Jessica Feldmark

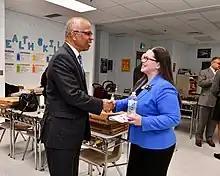
Feldmark with Lieutenant Governor Boyd Rutherford in 2018

In February 2018, Feldmark filed to run for Maryland House of Delegates. She came in third place in the Democratic primary election, receiving 21.4 percent of the vote. Feldmark came in second place in the general election, receiving 21.9 percent of the vote.